Shōya Nakajima

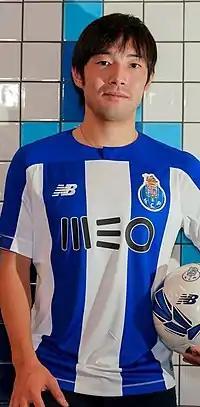
Nakajima with Porto in 2019

is a Japanese professional footballer who plays for J1 League club Urawa Red Diamonds and the Japan national team. Primarily a left winger, he has also played on the right flank and as a central second striker.